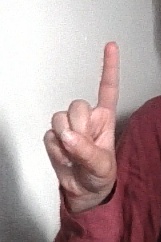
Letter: bb